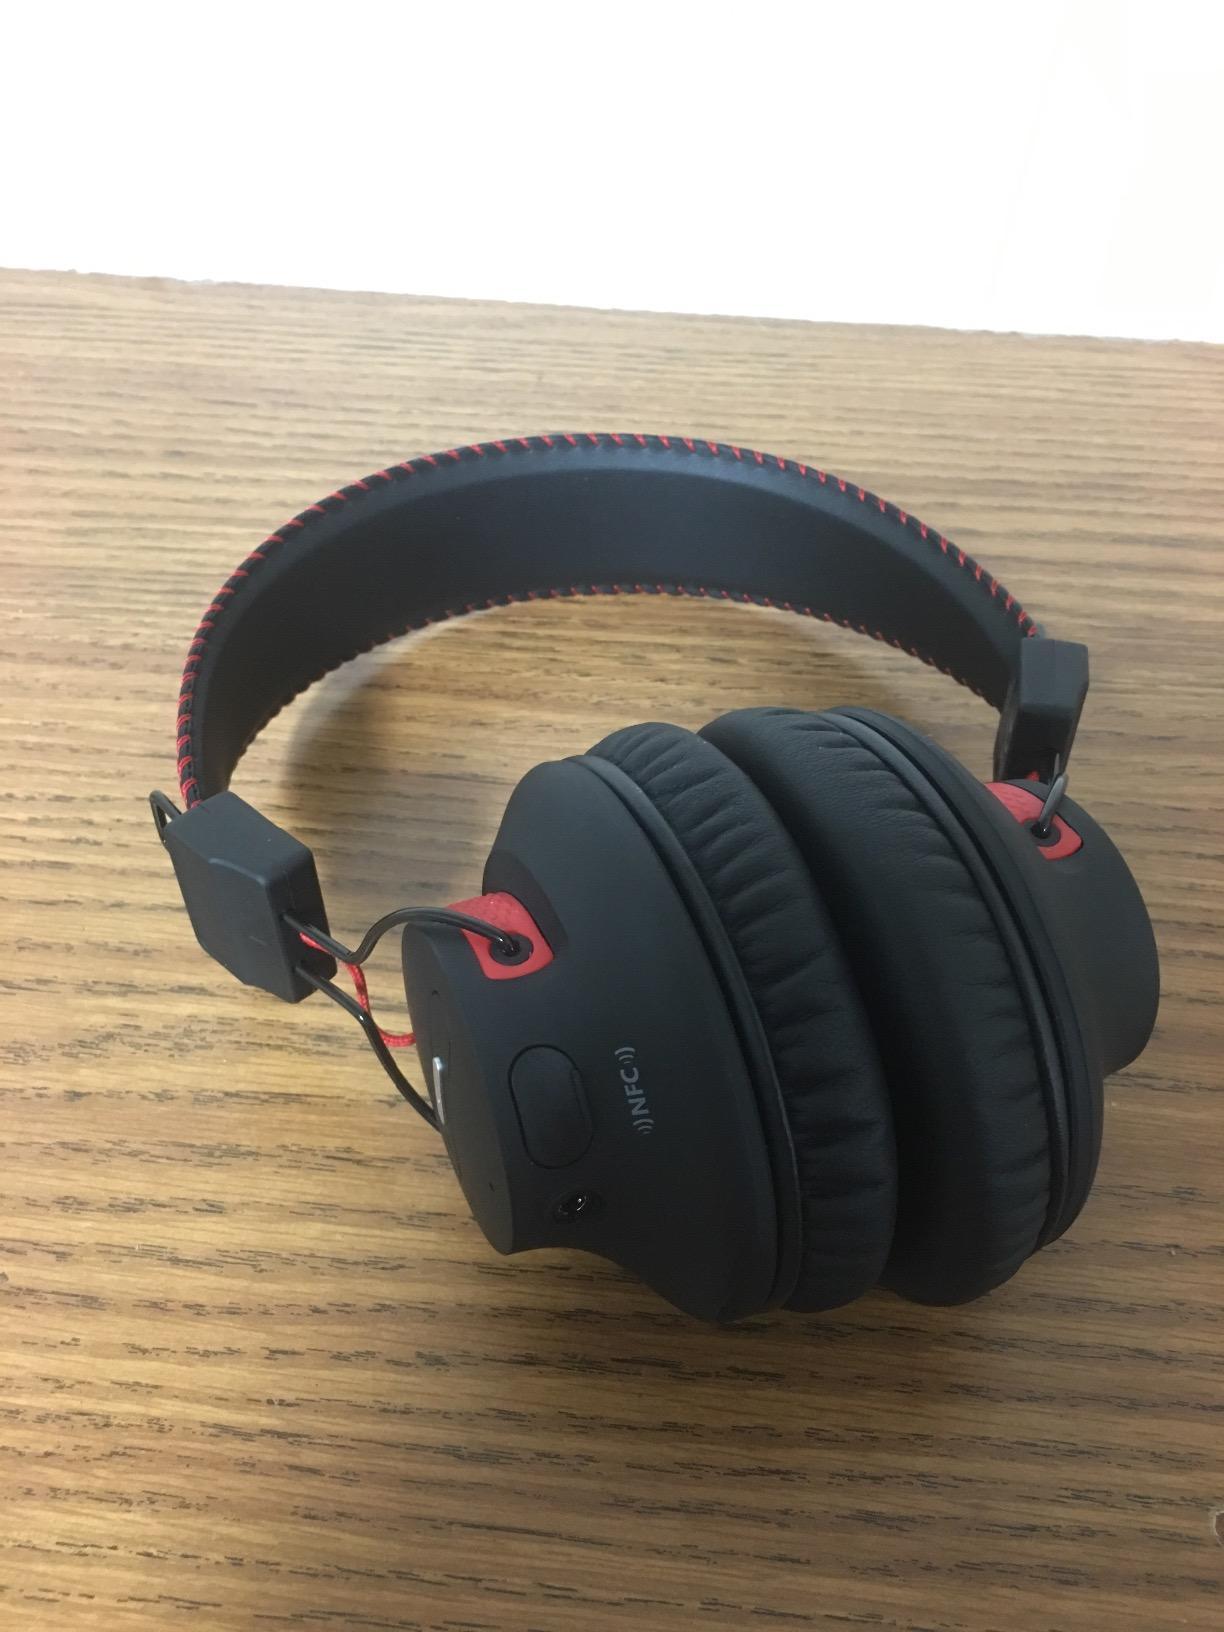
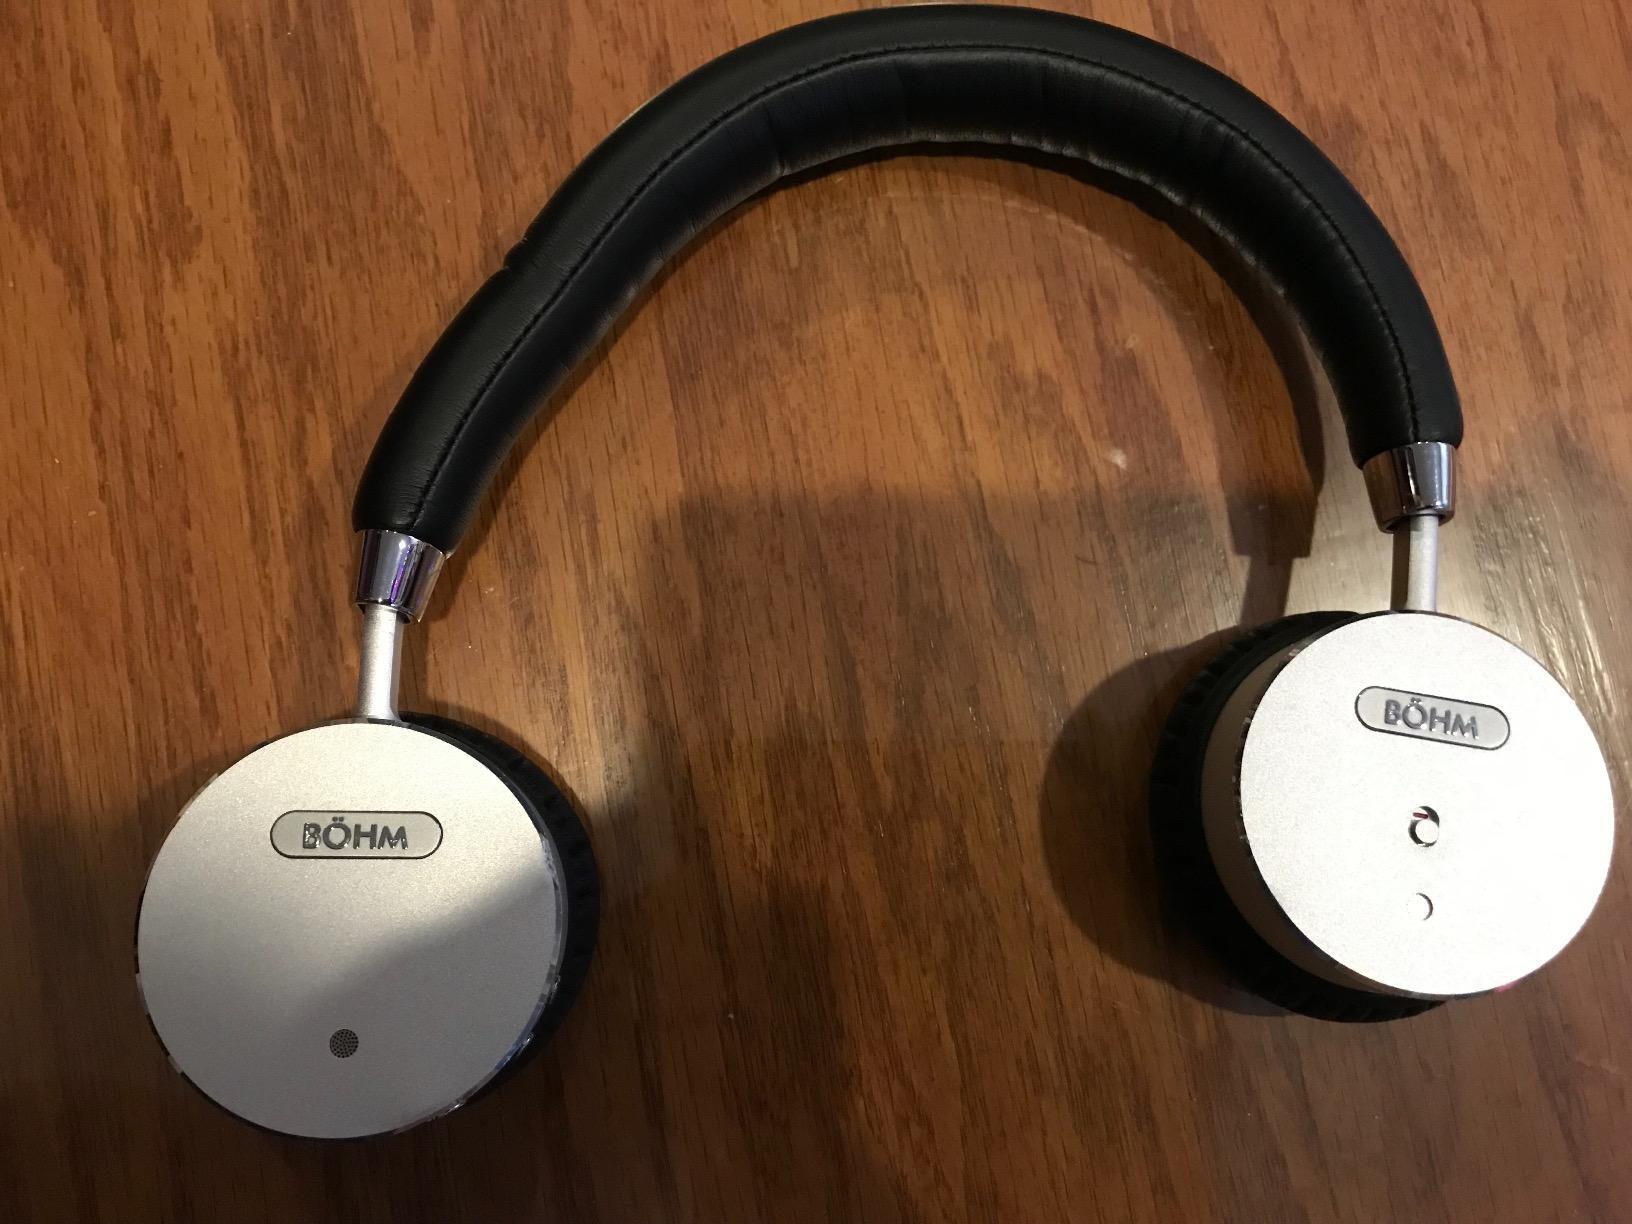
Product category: headphones
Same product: no